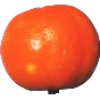
Label: clementine